Karel Tammjärv

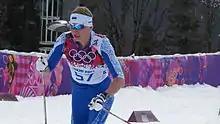
Karel Tammjärv in 2014

Karel Tammjärv (born 25 May 1989 in Tartu) is an Estonian cross-country skier who has competed since 2007. At the 2010 Winter Olympics in Vancouver, he finished 46th in the 30 km mixed pursuit and 67th in the 15 km events. He also represented Estonia at the 2014 Winter Olympics and 2018 Winter Olympics.